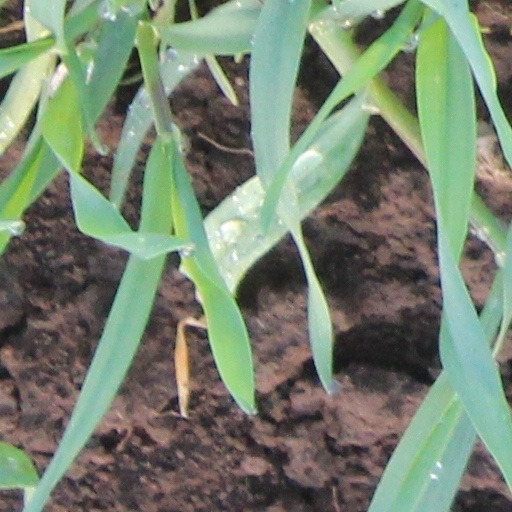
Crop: wheat